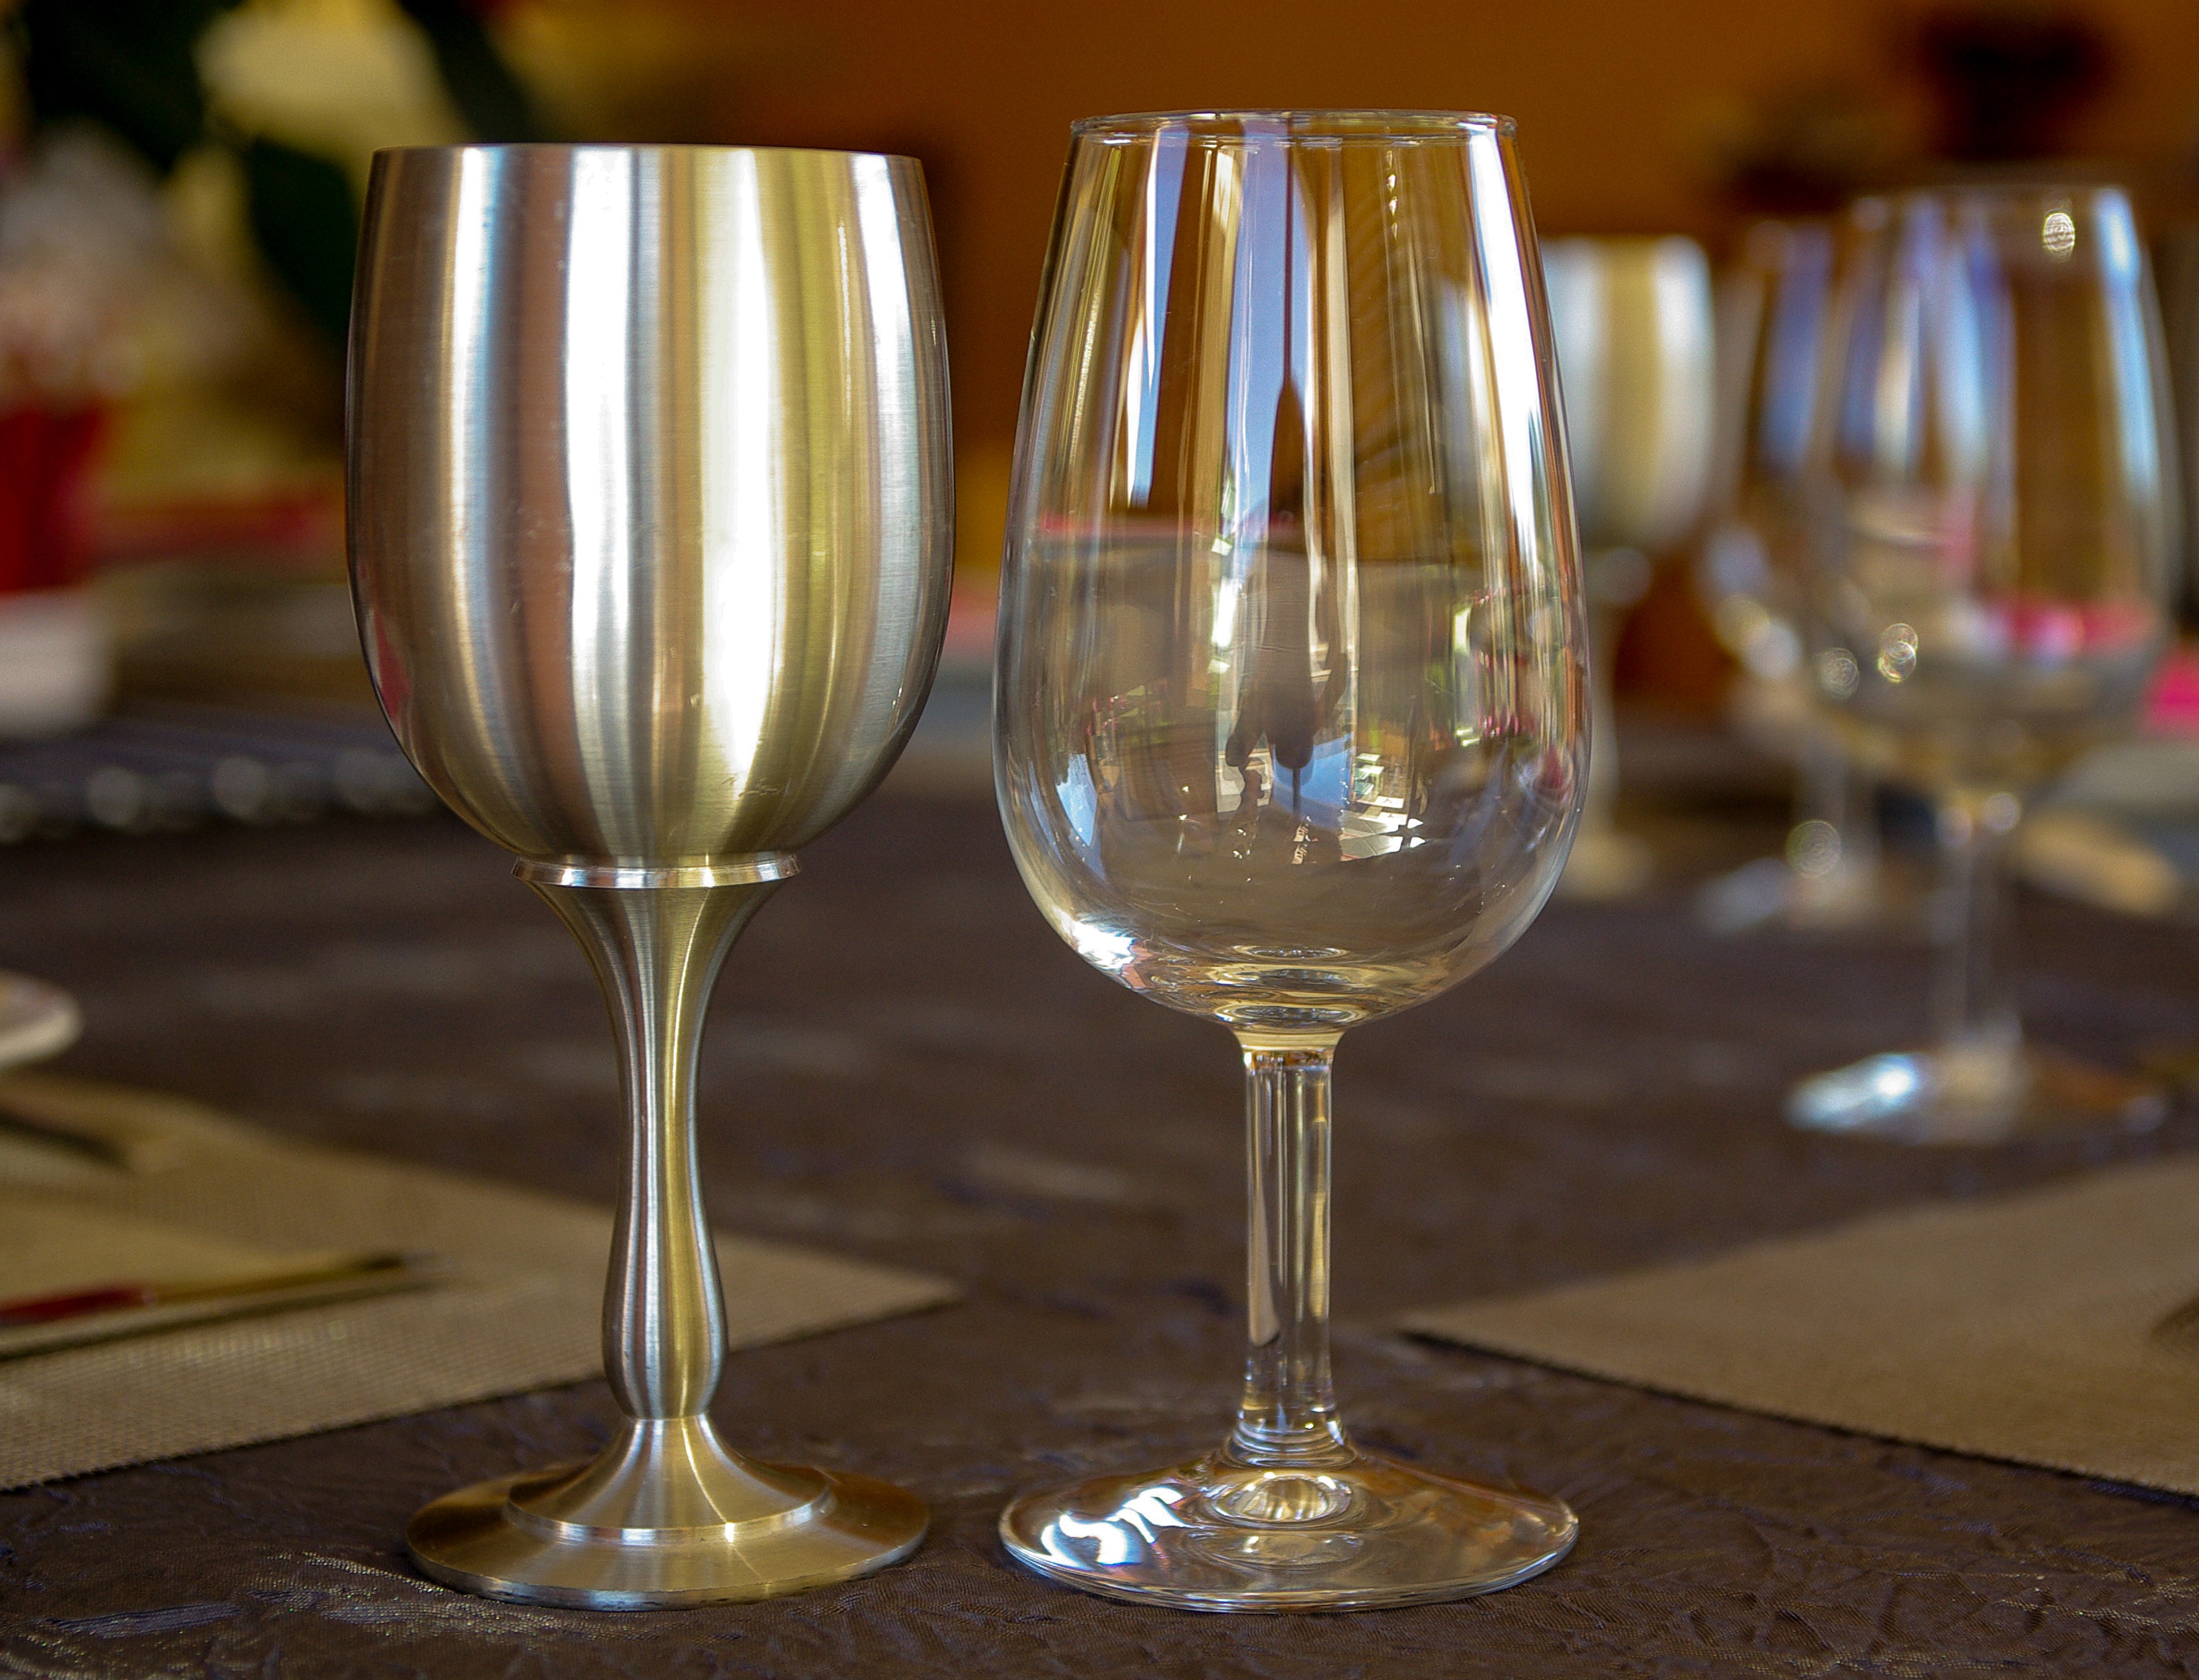
wine, glass, drink, tableware, material, wine glass, champagne, tin, wine glasses, stemware, tasting, alcoholic beverage, drinkware, champagne stemware